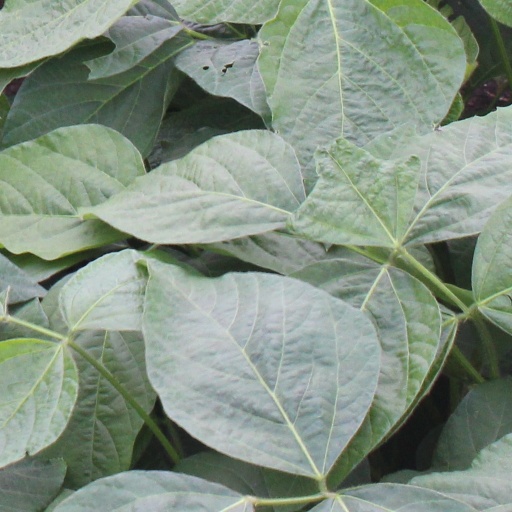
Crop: soybean